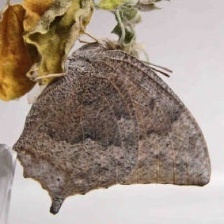
Species: TROPICAL LEAFWING